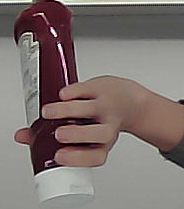
Product: heinz_ketchup